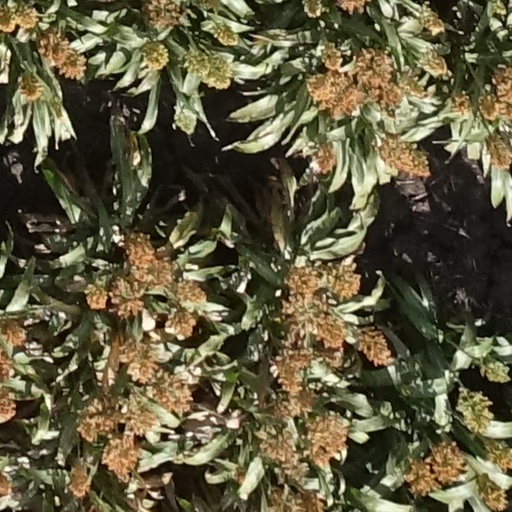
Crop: sorghum